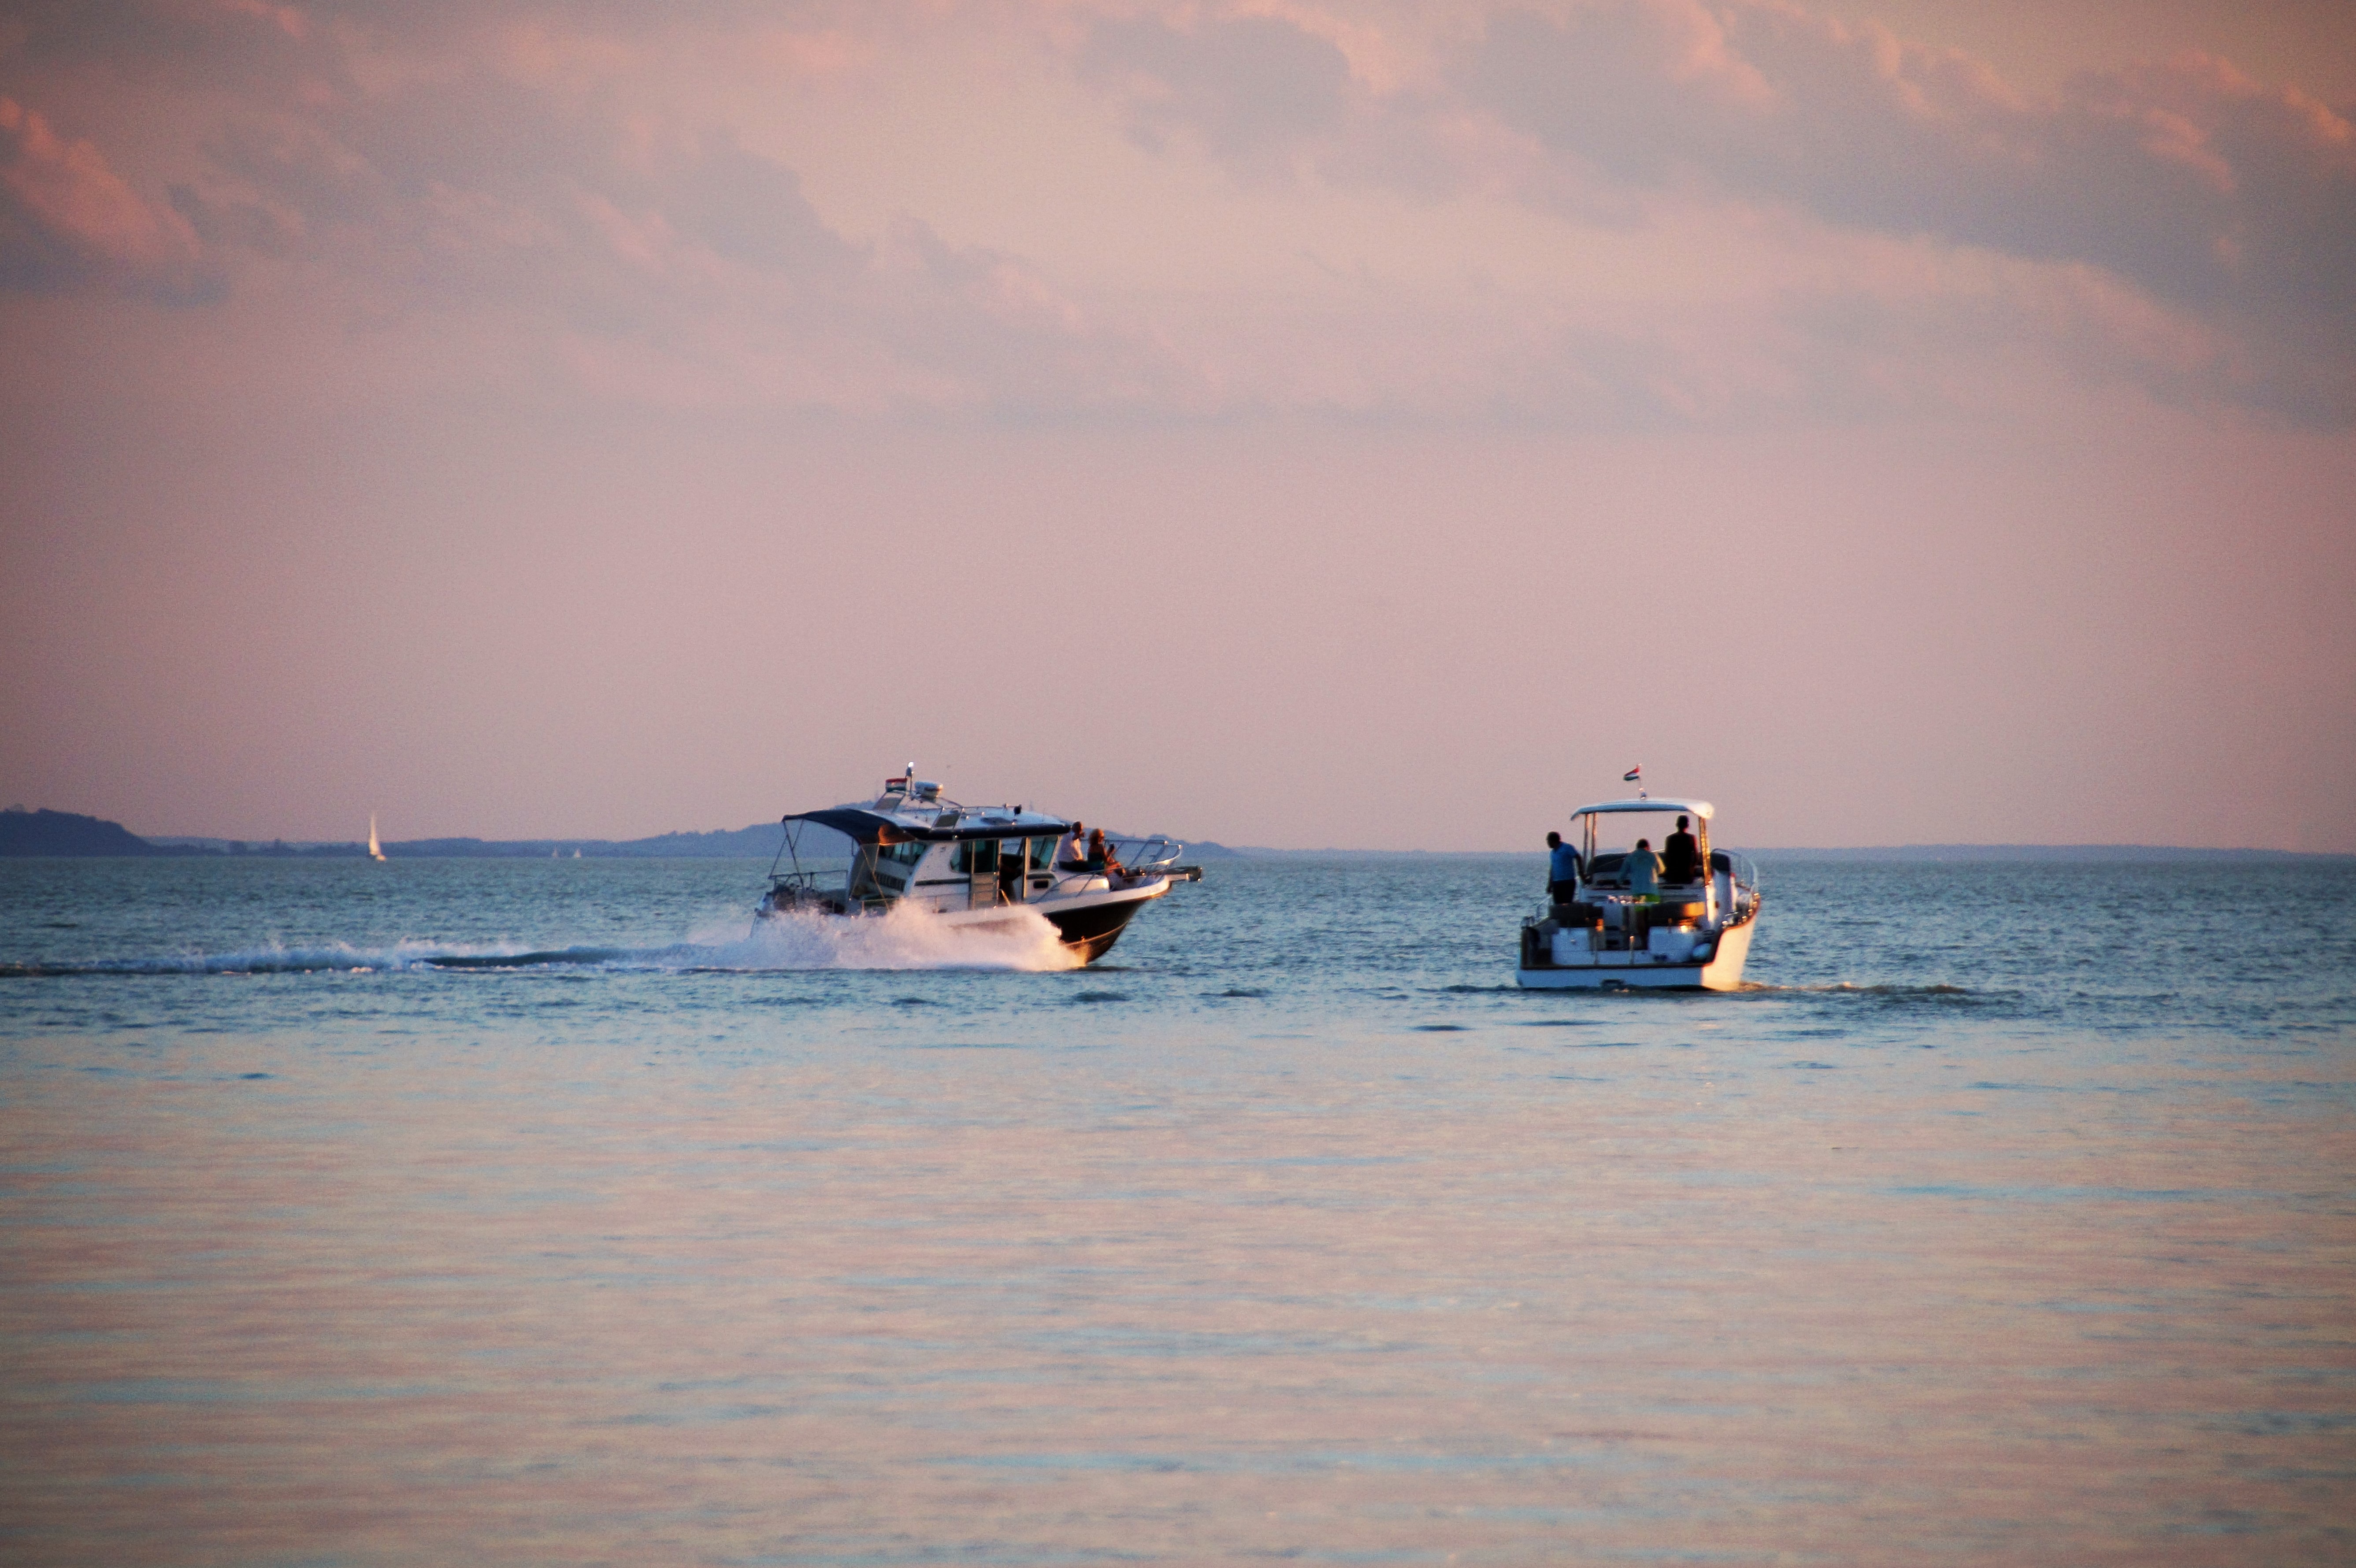
beach, sea, coast, water, ocean, horizon, cloud, sunset, rowboat, morning, shore, wave, lake, ship, dusk, evening, reflection, bay, body of water, motorboat, balaton, wind wave